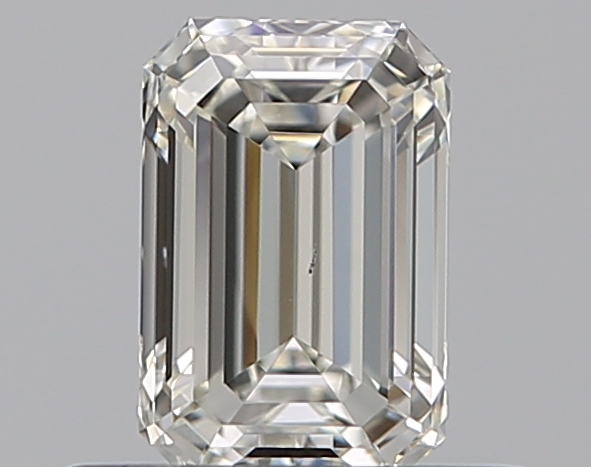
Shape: emerald
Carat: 0.5
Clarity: VS2
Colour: J
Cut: EX
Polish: VG
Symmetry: VG
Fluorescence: F
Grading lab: GIA
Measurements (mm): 5.53 x 3.66 x 2.49